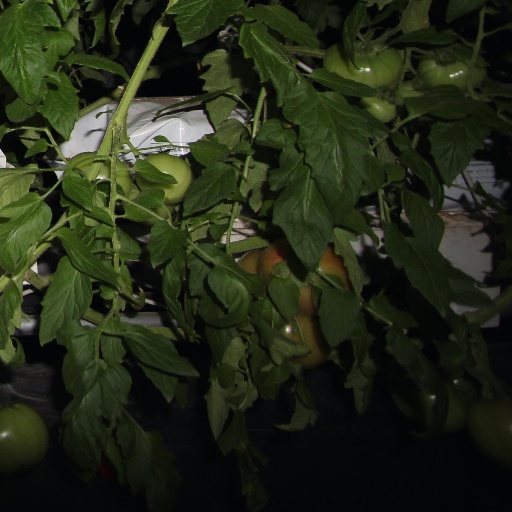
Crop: tomato